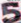
Number: 5